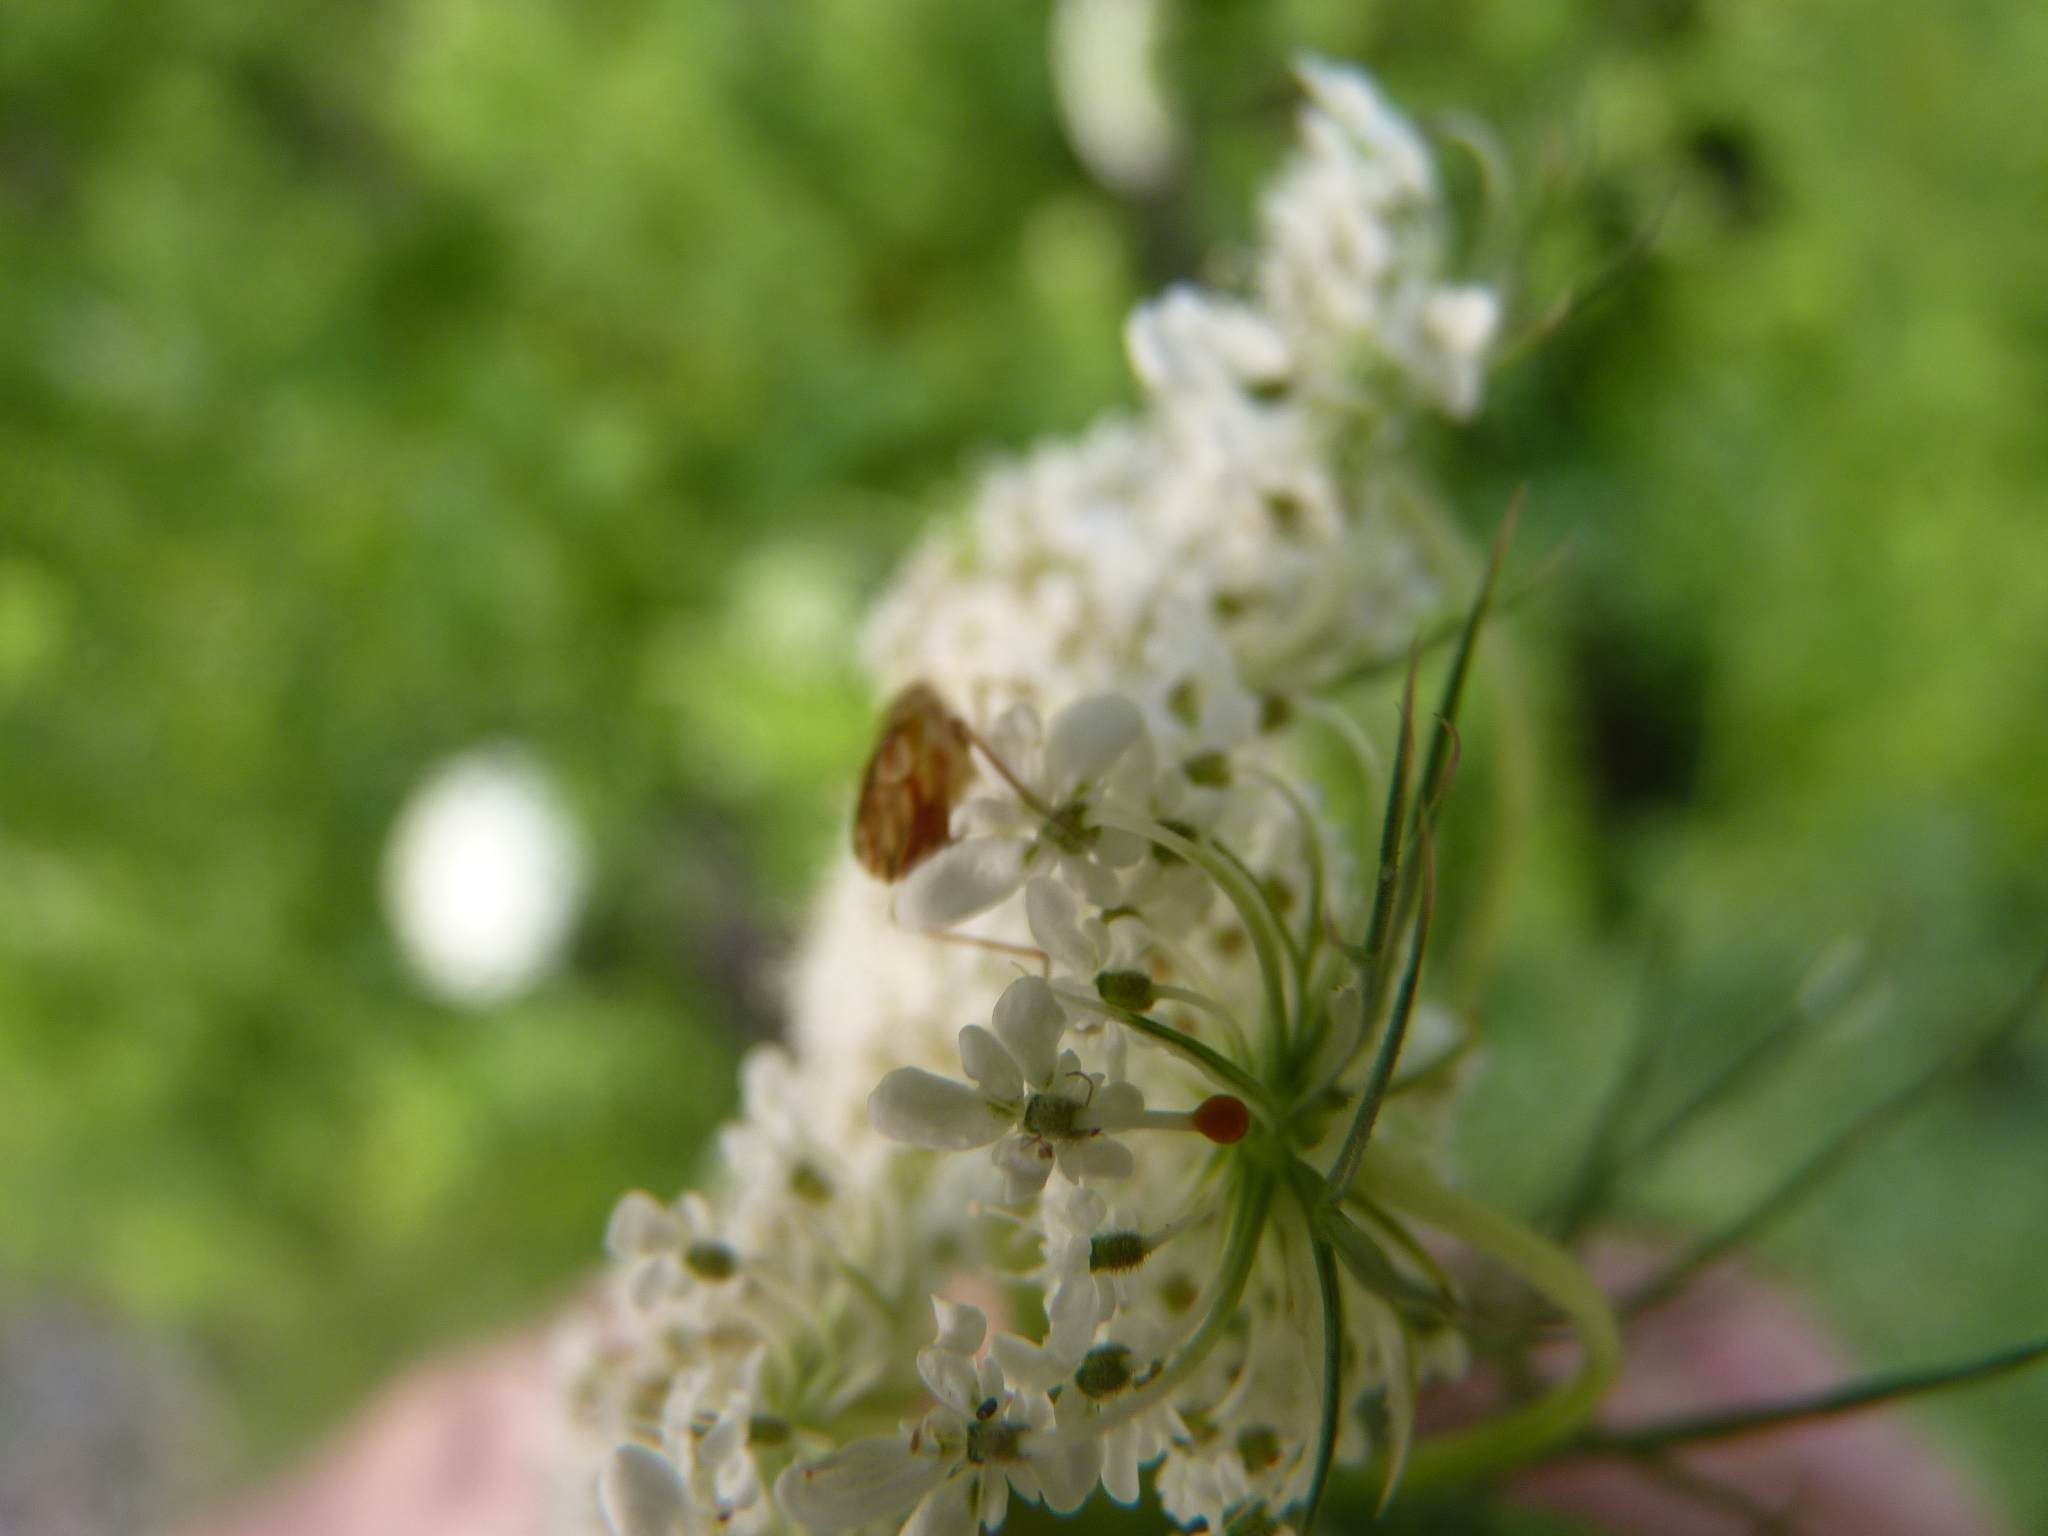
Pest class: lygus_bug